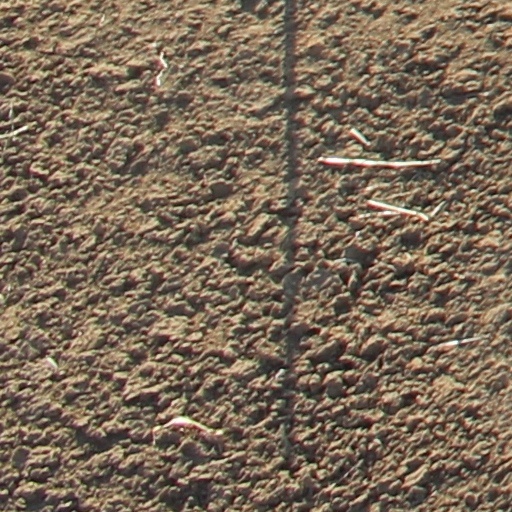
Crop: wheat